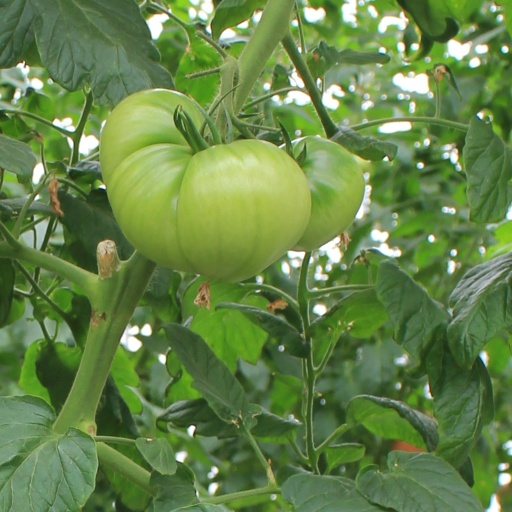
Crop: tomato